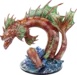
WizKids D&D Icons of the Realms: Whirlwyrm Boxed Miniature
This boxed miniature is from the 30th set in our Icons of the Realms line of pre-painted Dungeons & Dragons miniatures.
Brand: Wizards of the Coast
Category: Toys & Games > Games > Battle Tops